Martin Eden

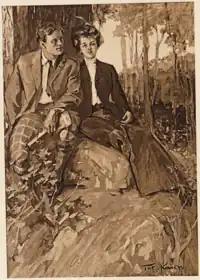
The frontispiece of the original 1909 version of "Martin Eden", a portrait of Martin and Ruth together

A former sailor from a working-class background, who falls in love with the young, bourgeois Ruth and educates himself to become a writer, aiming to win her hand in marriage.